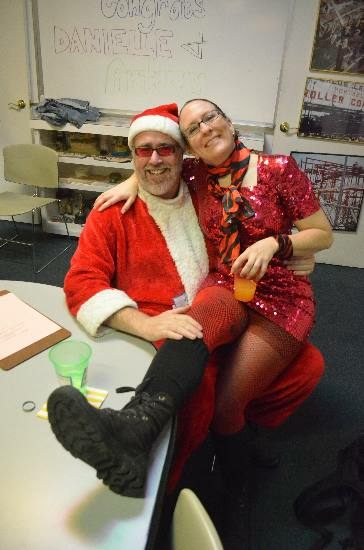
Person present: Yes